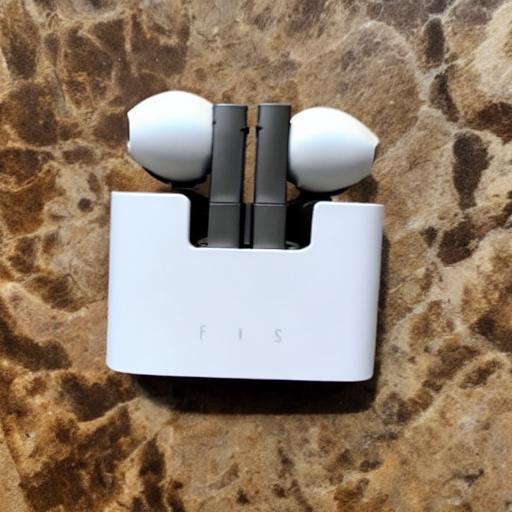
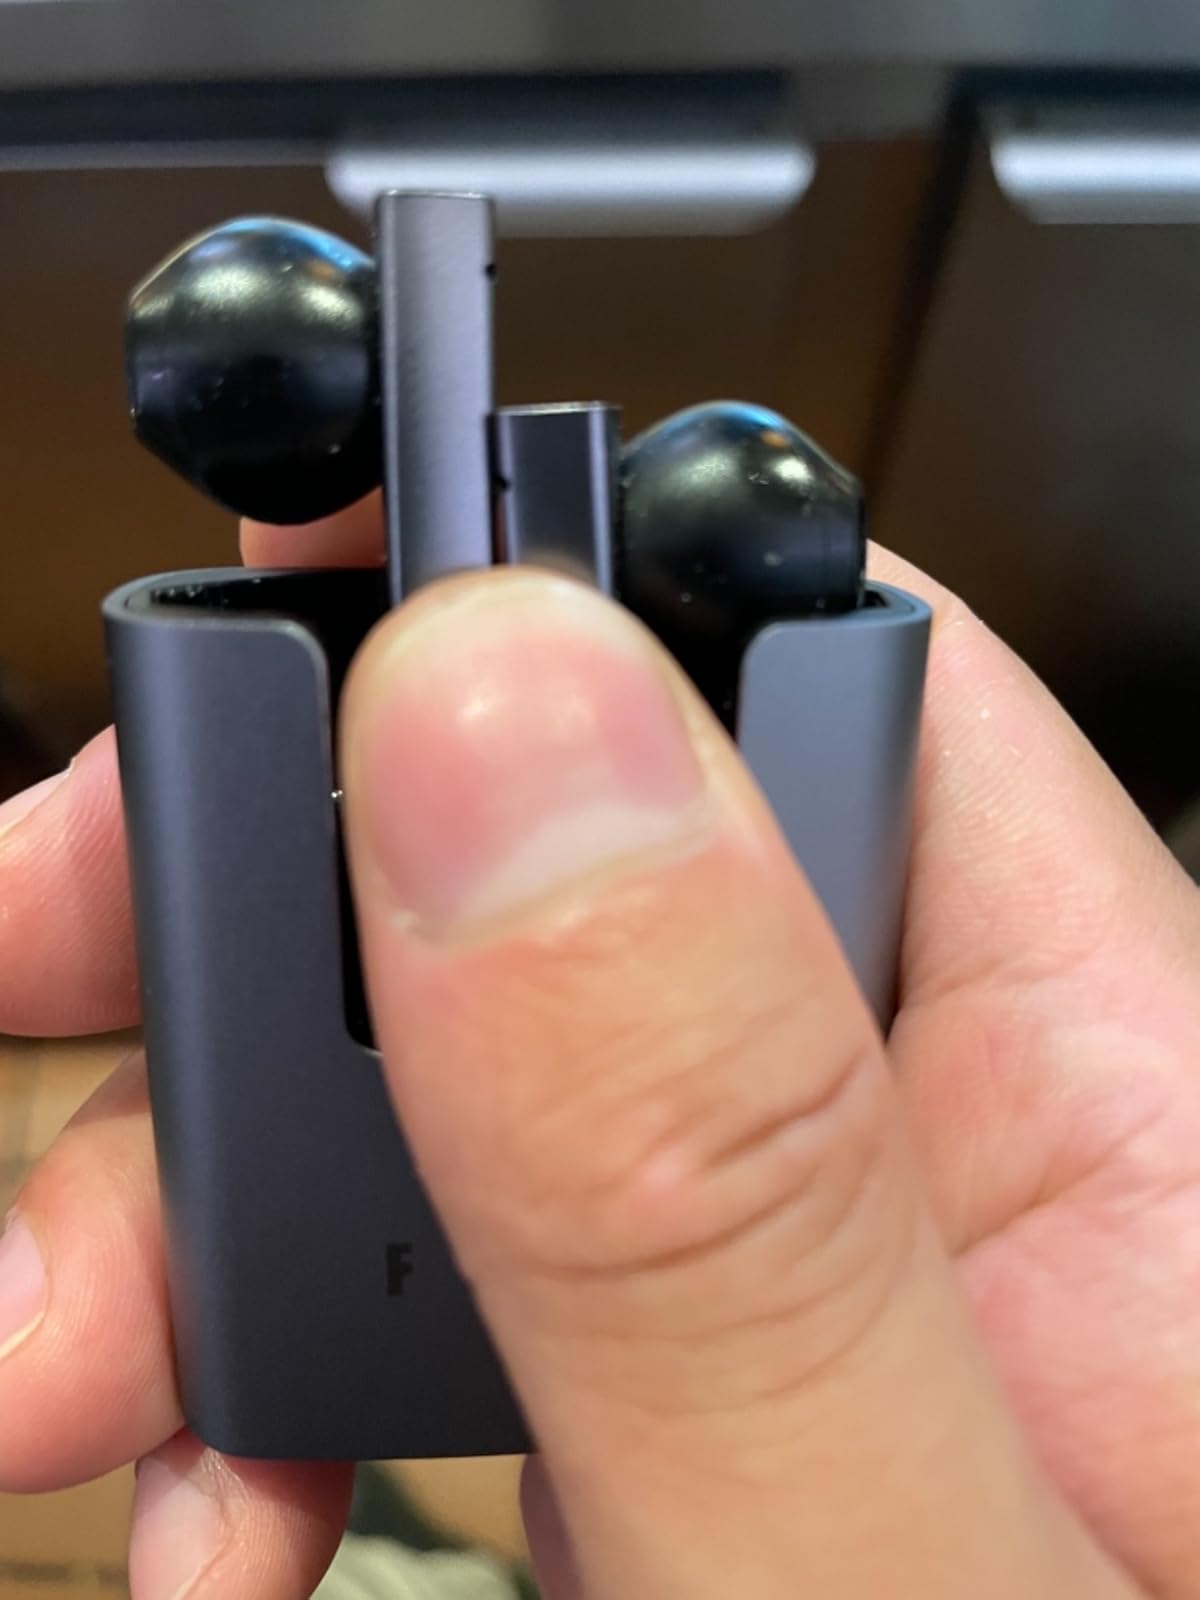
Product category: earbuds
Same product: no